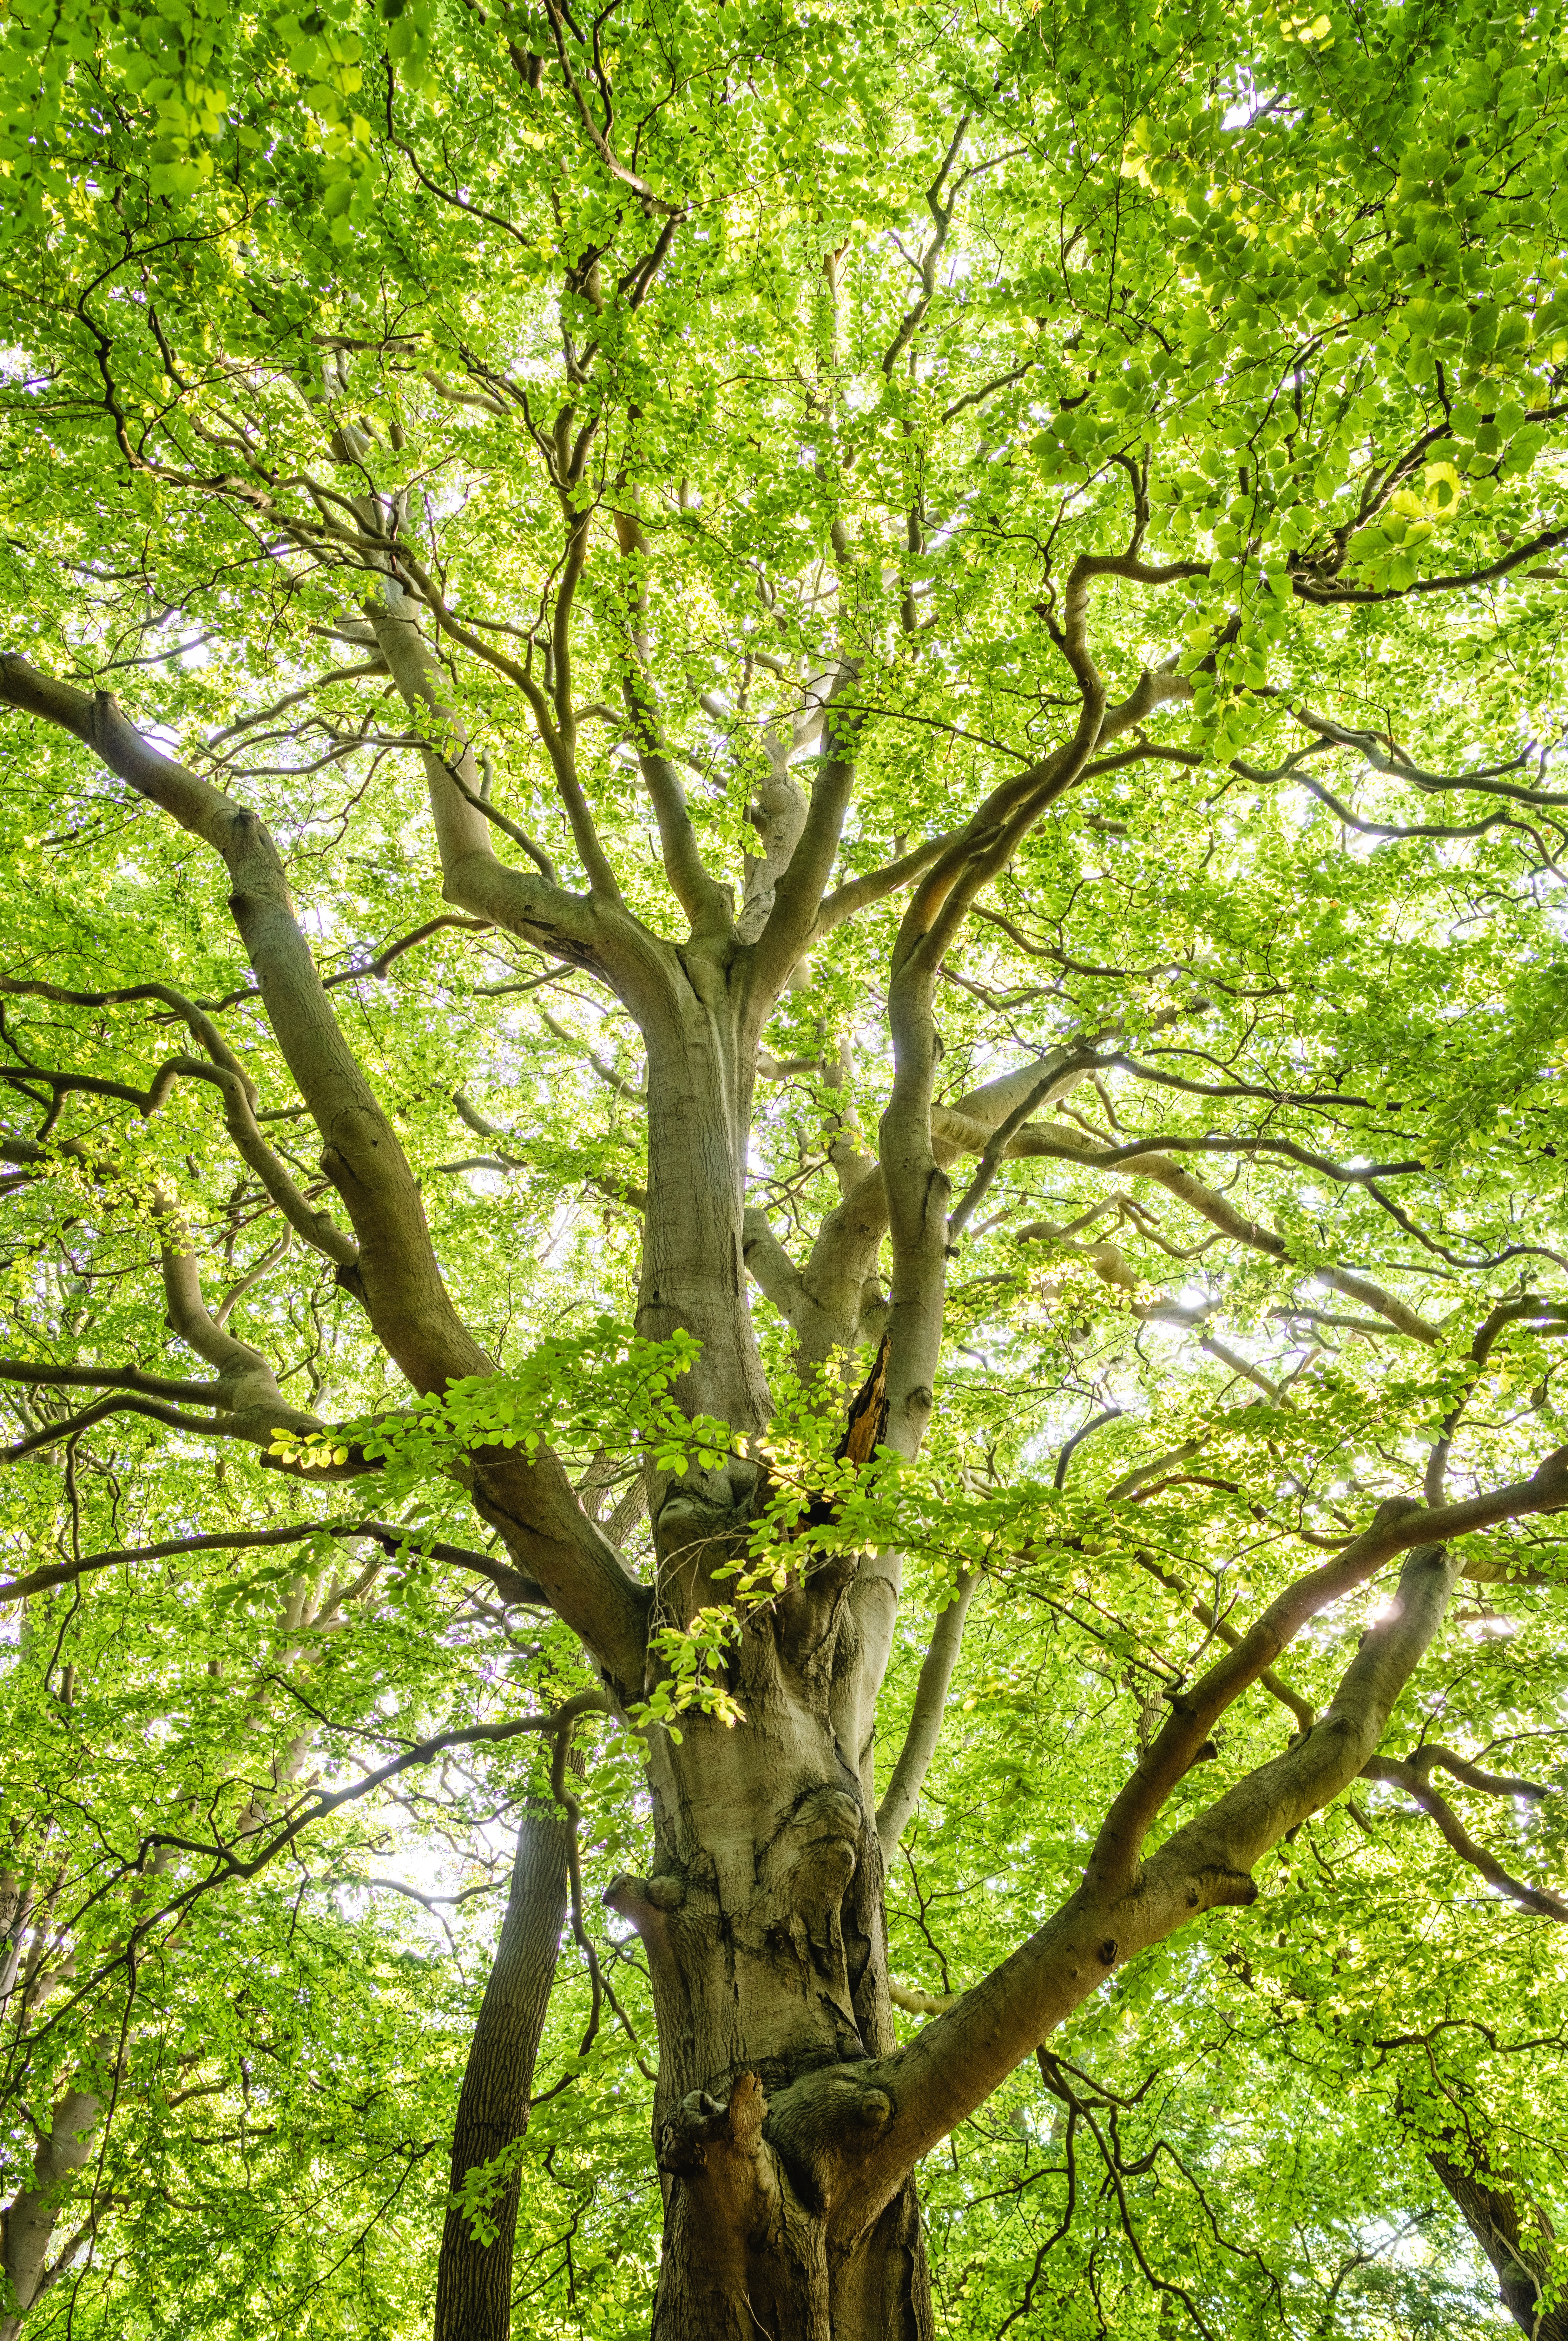
natural, plant, branch, twig, tree, natural landscape, trunk, People in nature, terrestrial plant, woody plant, grass, deciduous, Tints and shades, flowering plant, forest, temperate broadleaf and mixed forest, woodland, grove, wood, old growth forest, Northern hardwood forest, plant stem, valdivian temperate rain forest, tropical and subtropical coniferous forests, jungle, oak